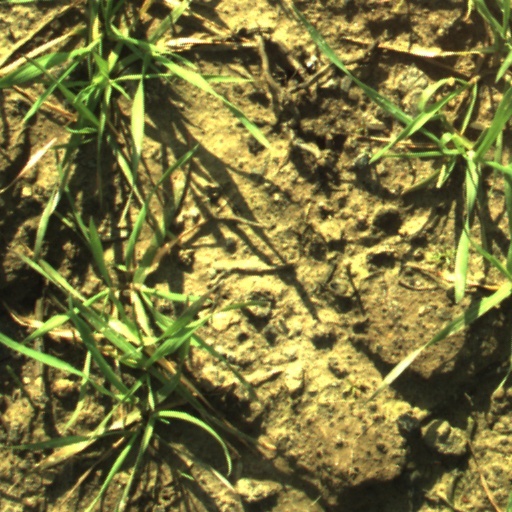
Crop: wheat